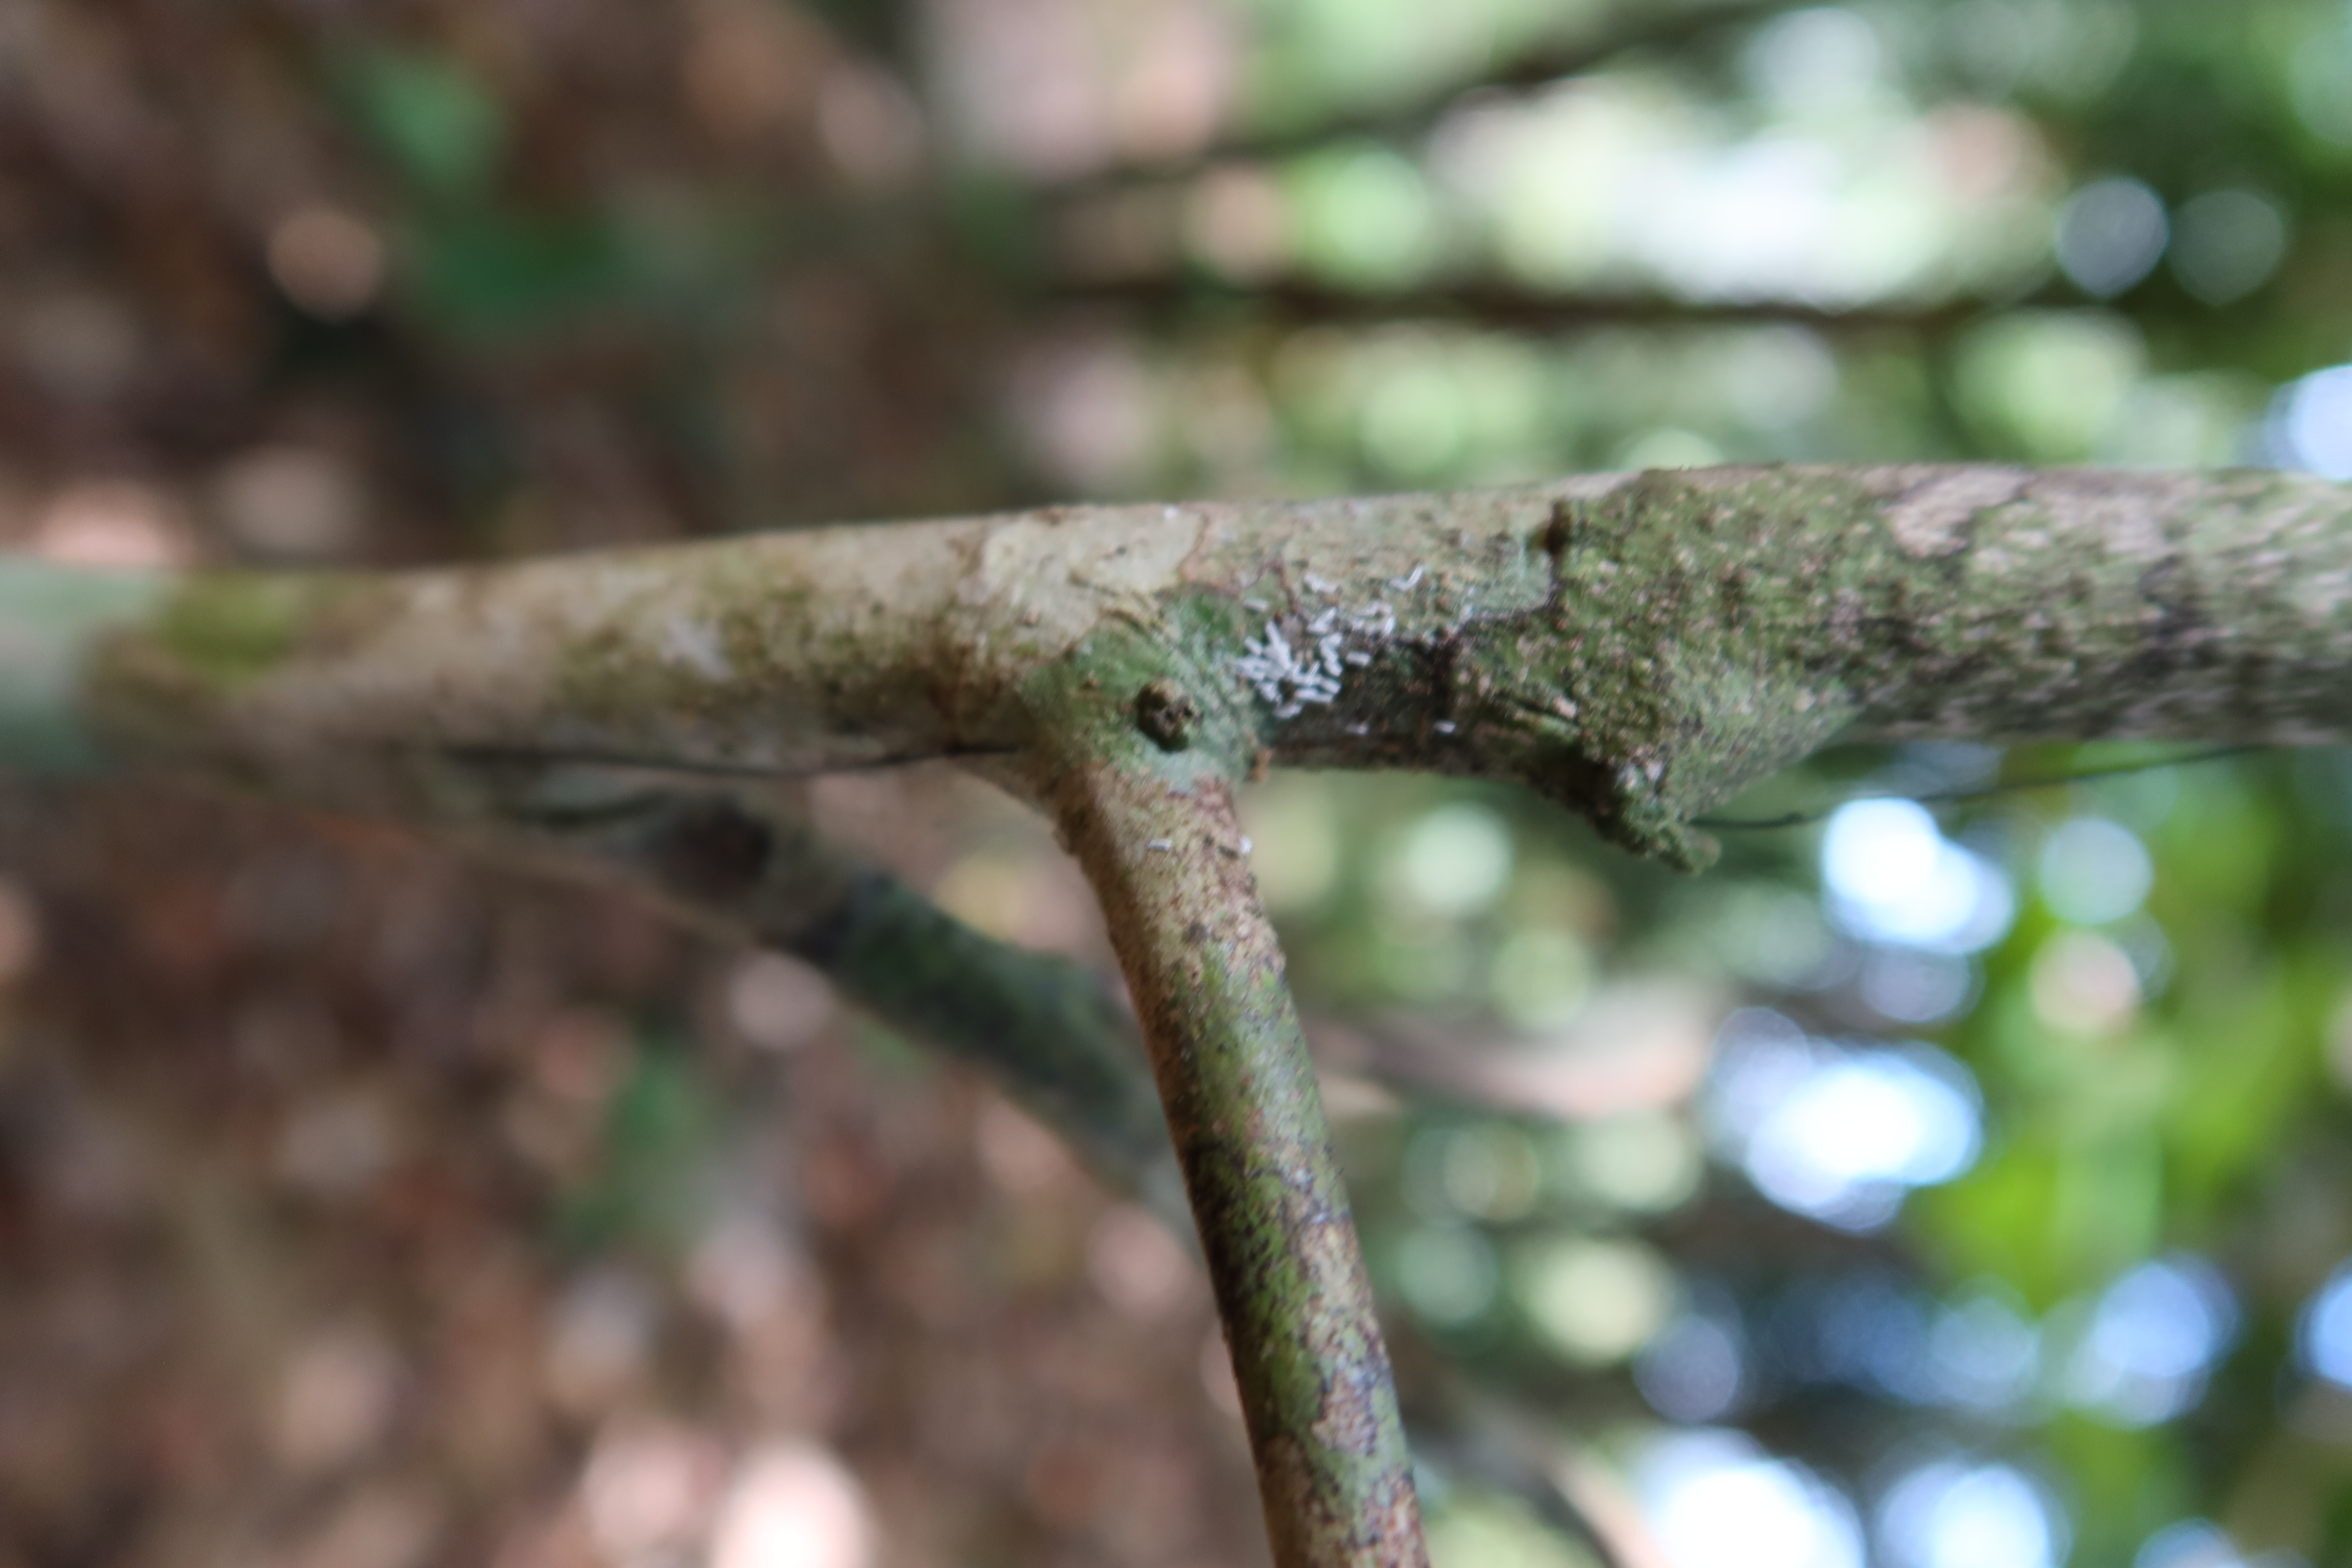
Label: Mealy bugs